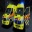
Label: ambulance